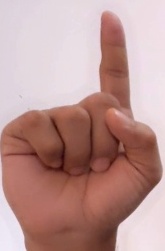
ASL sign: 1